Ode to Gallantry (film)

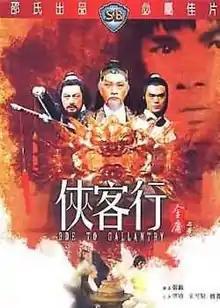
DVD cover art

Ode To Gallantry is a 1982 Hong Kong film based on Louis Cha's novel of the same name. The film was produced by the Shaw Brothers Studio, directed by Chang Cheh and starred the Venom Mob. Formerly one of the rarest Venom Mob martial arts films available, it has been digitally remastered and released by Celestial Pictures.